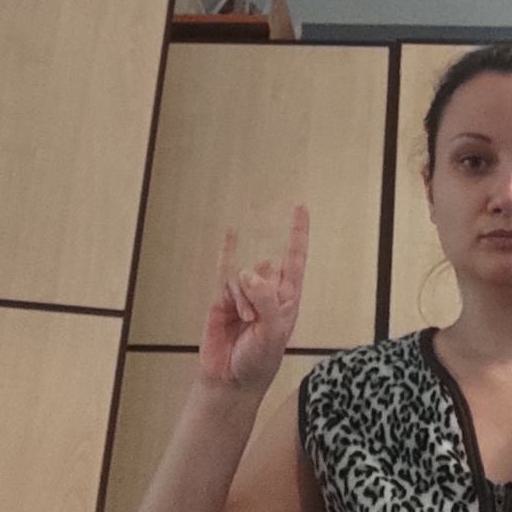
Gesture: rock